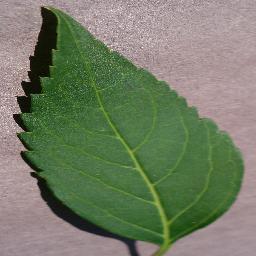
Label: Cherry___healthy